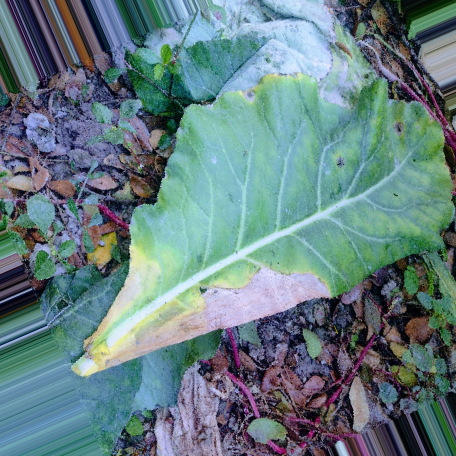
Label: Downy Mildew